Kinosaki, Hyōgo

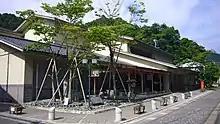
Kinosaki Literary Museum

In addition to the onsens, tourists can visit the where they can participate in a straw craft-making workshop, the to learn about the writers of Kinosaki Onsen, as well as many shops and cafes. Some of the area's specialties in these shops and restaurants include snow crab, Tajima beef, and onsen-boiled eggs.